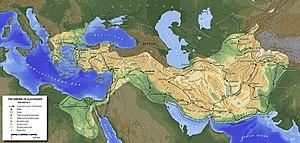
Etendue de l'empire d'Alexandre le Grand Հայերեն: Ալեքսանդր Մակեդոնացու կայսրության քարտեզը Македонски: Карта на древното Македонско Царство Polski: Mapa Imperium Aleksandra Macedońskiego Русский: Карта империи Александра Македонского Türkçe: Büyük İskender'in genişlettiği imparatorluğu
Alexandre le Grand aurait fondé, dans sa volonté de colonisation et de contrôle de son immense empire, soixante-dix villes selon Plutarque et Arrien. Mais ceux-ci comptent aussi les garnisons militaires et les cités fondées par ses successeurs, les Diadoques. On considère qu'Alexandre aurait plutôt fondé une vingtaine d'Alexandries.
La succession d'Alexandre le Grand, mort à Babylone le 11 juin 323 av. J.-C. sans héritier en âge de régner, est à l'origine des guerres des Diadoques de 322 à 281. Dans un premier temps, Philippe III, son demi-frère déficient mental, et Alexandre IV, son fils posthume, sont proclamés rois de Macédoine, avec pour tuteurs Cratère puis Antipater. Cependant l'appétit de puissance des généraux macédoniens est plus fort que la fidélité dynastique. Leurs règnes, qui s'avèrent fictifs, sont en effet de courte durée. Philippe III est assassiné en 317 sur ordre d'Olympias ; quant à Alexandre IV, il est exécuté par Cassandre en 310. Le partage de l'empire d'Alexandre donne naissance aux monarchies de l'époque hellénistique à la fin du IVᵉ siècle av. J.-C.
Les guerres des Diadoques sont les conflits qui interviennent pour le partage de l'empire d'Alexandre le Grand, mort en 323 av. J.-C., entre ses successeurs ou Diadoques. Elles se déroulent de 322 à 281 avec des périodes de trêve. Elles opposent dans un premier temps le régent Perdiccas aux « forces centrifuges » dont Ptolémée, Séleucos et Antigone, les principaux satrapes macédoniens. Elles opposent ensuite les Antigonides, candidats à un empire eurasiatique, à une coalition regroupant Ptolémée, Séleucos, Lysimaque et Cassandre, bientôt devenus rois, tandis que les héritiers légitimes d'Alexandre sont éliminés. En Europe, elles mettent en jeu la succession d'Antipater, alors que certaines cités grecques luttent toujours contre l'hégémonie de la Macédoine.
L'histoire des grandes puissances présente une chronologie des Nations ou États qui ont dominé le Monde depuis les prémices de l'Antiquité jusqu'à nos jours de par leur statut politique, économique, technologique et/ou militaire avancé. Ce statut permet de jouir d'une influence et d'un rayonnement internationaux peu égalés sur un même espace temporel et spatial. Pourtant, lorsqu'un pays y accède, il n'est pas pour autant légitimé par l'ensemble de la communauté internationale et encore moins établi de façon irréversible dans sa position. En effet, du fait de la volonté plus ou moins affichée de chaque État de s'imposer sur la scène mondiale, on constate que bon nombre de civilisations ont pu accéder à la place de leader mais que peu d'entre elles ont pu la conserver plus de quelques siècles. Bien que la longévité de certaines relève d'une gestion optimale vis-à-vis de l'époque considérée, il y a toujours eu une période de déclin au cours de laquelle les rapports de force ont été modifiés.
Le royaume de Macédoine est un État grec antique situé au nord de la Grèce antique, correspondant aujourd’hui principalement à la Macédoine grecque avant son expansion. Il s'étend sur la partie nord-est de la péninsule grecque, bordé par l'Épire à l'ouest, la Péonie au nord, la Thrace à l'est et la Thessalie au sud. Constitué en royaume à l'époque archaïque, il devient le royaume dominant de l'époque hellénistique.
L'histoire de l'Ouzbékistan a connu d'importantes migrations, qui ont causé des modifications du peuplement du pays, suivant les montées et les chutes de dynasties et d'empires aussi puissants que variés. L'Ouzbékistan est situé au cœur de l'Asie centrale, entre les steppes, les déserts et les montagnes, au croisement de grandes routes de communication et de commerce. Les Ouzbeks, de langue turque, ne sont que parmi les derniers de ces migrants. Aujourd'hui, ce pays indépendant le plus peuplé de la région tente à se faire le chemin autour des grandes puissances et d'affirmer son identité propre qu'il est en train de forger.
La relation entre l'apôtre Paul et le judaïsme du Second Temple continue d'être l'objet de la recherche savante, en raison du rôle important joué par Paul dans l'ensemble des relations entre le judaïsme et le christianisme. L'influence de Paul sur la chrétienté est considérée comme plus importante que celle de tout autre auteur du Nouveau Testament.
Generic Mapping Tools est un logiciel de création de cartes géologiques, géographiques et des diagrammes pour les systèmes d'exploitation Unix, Linux, Macintosh et Windows. Il est distribué sous licence GNU GPL. Il permet de manipuler des données raster en deux dimensions et d'y superposer des données vectorielles comme les traits de côtes, les frontières, ou certains lieux. Ces différentes données sont directement connectées à GMT, mais l'utilisateur peut y importer des données extérieures. Le logiciel s'utilise principalement en lignes de commandes, même s'il existe quelques interfaces graphiques.
Cette liste des Royaumes antiques d'Anatolie ne comprend pas les premiers royaumes qui étaient des villes-états sauf ceux qui ont profondément marqué l'histoire. L'Anatolie a été le berceau de nombreux royaumes ; les royaumes envahisseurs ont également été indiqués.
L’histoire de la Grèce antique se décompose en plusieurs périodes, dont les principales sont l’époque archaïque, l’époque classique et l’époque hellénistique. Les premières civilisations en Grèce furent la civilisation des Cyclades, minoenne et mycénienne. La période de transition entre la chute de la civilisation mycénienne et l'époque archaïque, caractérisée par une stagnation voire une régression culturelle — et donc appelée « siècles obscurs » par certains historiens — s'étend ainsi du XIIᵉ siècle av. J.-C. au VIIIᵉ siècle av. J.-C.